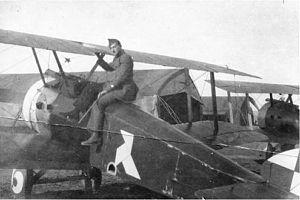
Le Groupe de Chasse fut le premier wing de chasse de la Belgique. Il fut créé en mars 1918 à l'aérodrome des Moëres près de Furnes. À la demande du roi Albert I, le capitaine Fernand Jacquet en fut nommé commandant et le groupe de chasse fut bientôt surnommé le Groupe Jacquet. Il était constitué des 9ᵉ, 10ᵉ et 11ᵉ escadrille de chasse.
La 11ᵉ escadrille est une escadrille d'instruction de la composante aérienne des forces armées belges déployée sur la base aérienne de Cazaux en France dans le cadre du projet Advanced Jet Training School.